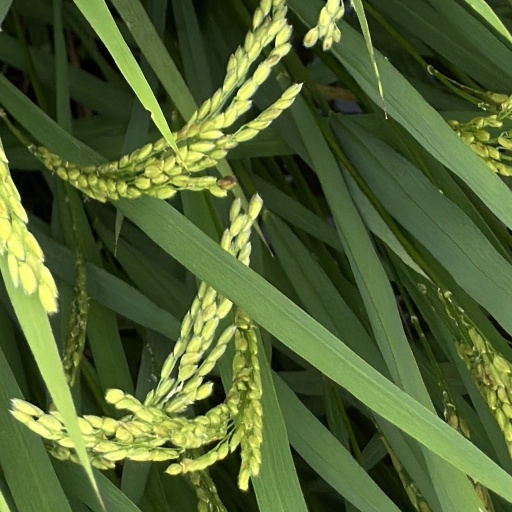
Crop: rice